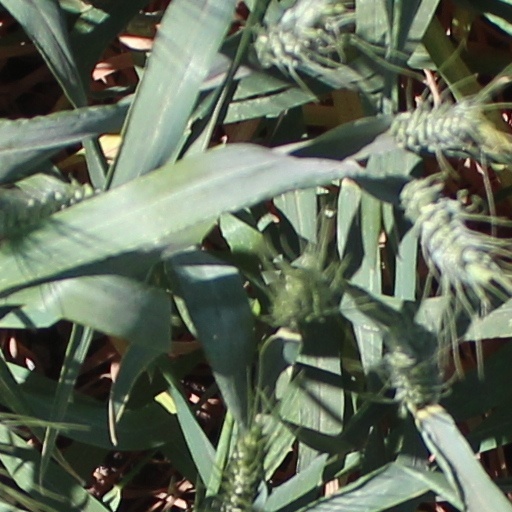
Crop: wheat